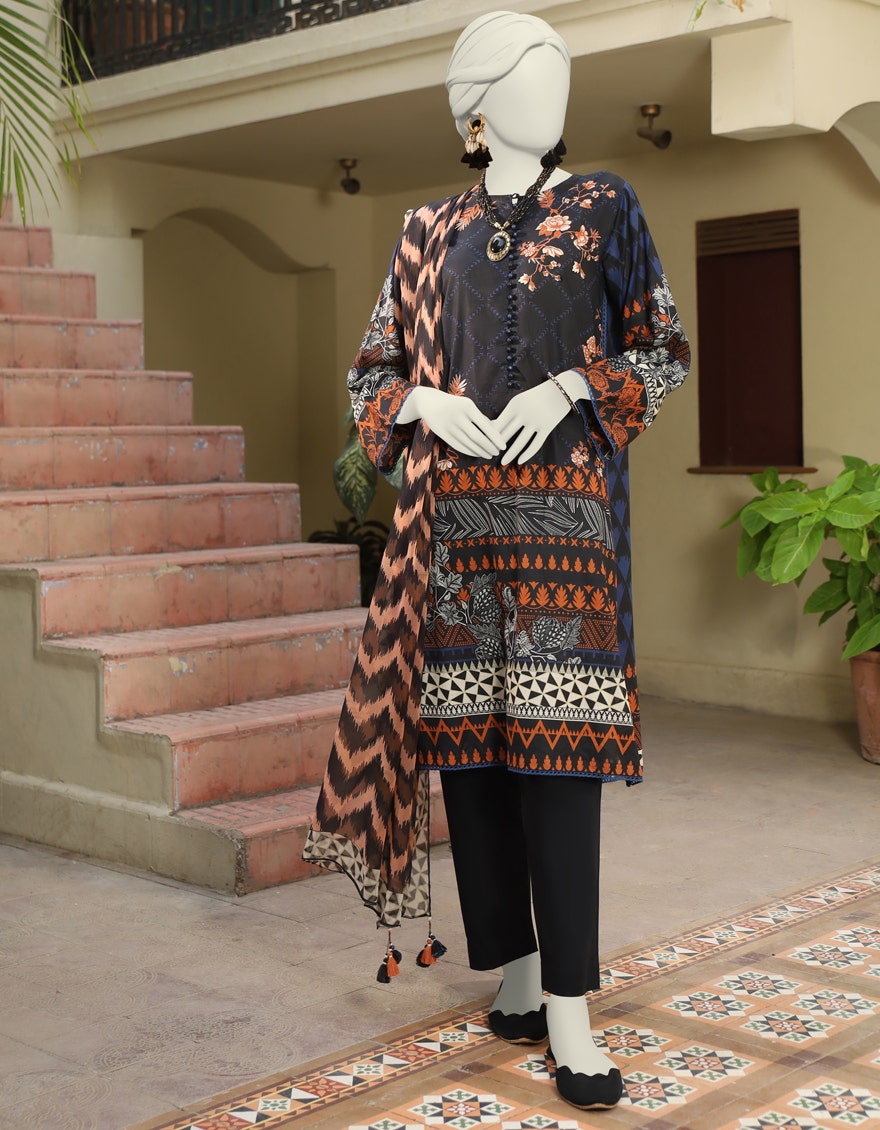
black multi embroidered cotton lawn suit